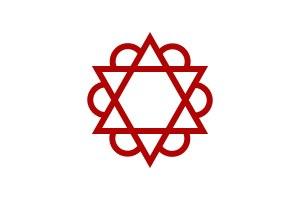
Les Isfendiyarides ou Jandarides ou Djandaroghlu appelés en turc : İsfendiyaroğulları ou Candaroğulları. La dynastie règne d’environ 1290 jusqu’en 1461.